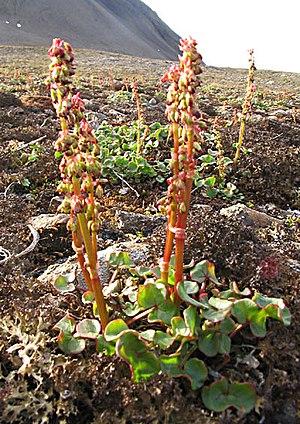
Il existe 164 espèces de plantes vasculaires dans l'archipel du Svalbard, qui se trouve dans l'Arctique norvégien, ce qui n'inclut pas les algues, les mousses et les lichens qui sont des plantes non vasculaires. Ce nombre révèle une diversité de plantes étonnamment variée pour un écosystème nordique. Elles sont toutes à croissance lente du fait du climat extrême de cette région et atteignent rarement plus d'une dizaine de centimètres.
Cette liste de Tracheophyta de Bosnie-Herzégovine, ainsi que d’espèces introduites est un aperçu incomplet d’espèces de mousses, de fougères, de gymnospermes et d’angiospermes citées dans la littérature disponible en langues bosniaque, croate, serbe et serbo-croate. Cet aperçu n’inclue pas des espèces cultivées ni celles occasionnellement introduites.